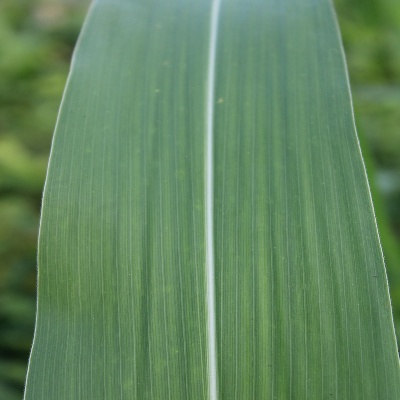
Crop: Maize
Condition: healthy